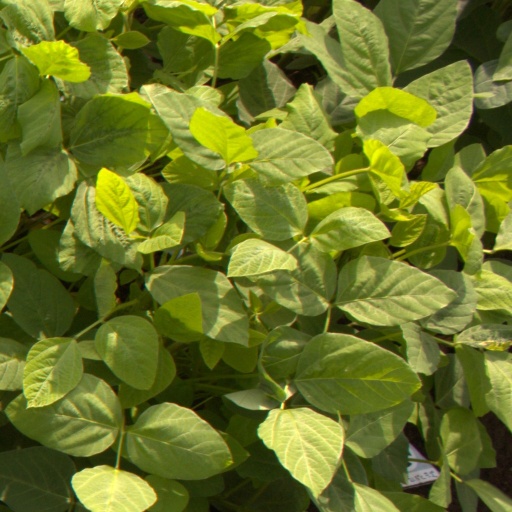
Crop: soybean